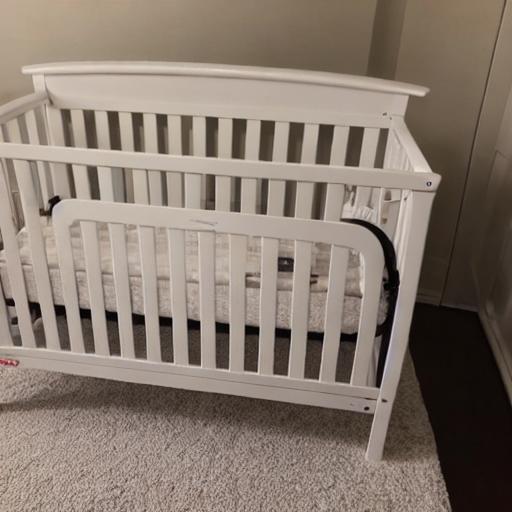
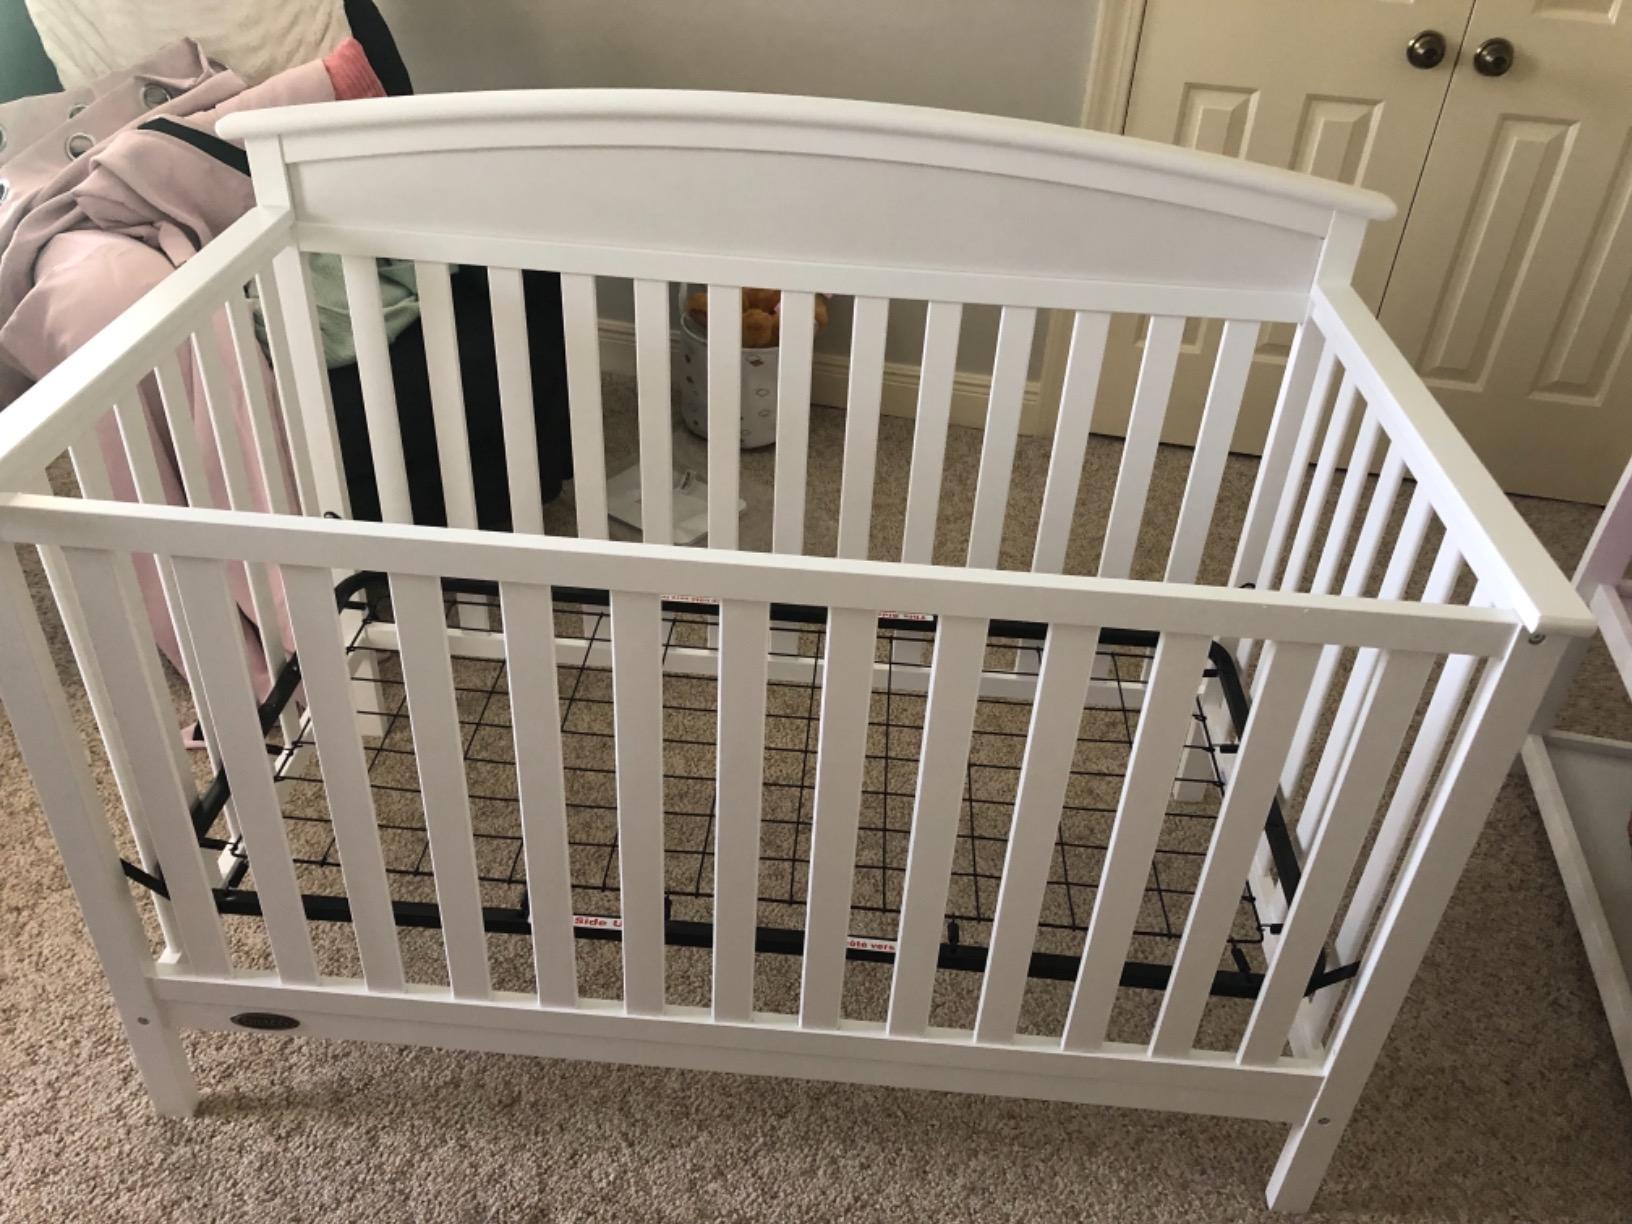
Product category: products_crib
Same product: no